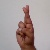
The image shows a hand gesture representing the letter 'R' in Indian Sign Language.